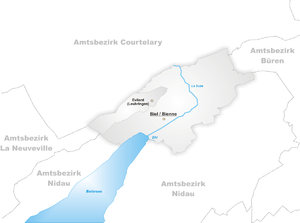
Le district de Bienne est l’un des 26 districts du canton de Berne, en Suisse, et fait partie aujourd'hui de l'arrondissement administratif de Bienne. Situé dans le Seeland, son chef-lieu est la ville de Bienne. La superficie du district de Bienne est de 25 km² et comprend les communes de Biel/Bienne et Evilard-Macolin.